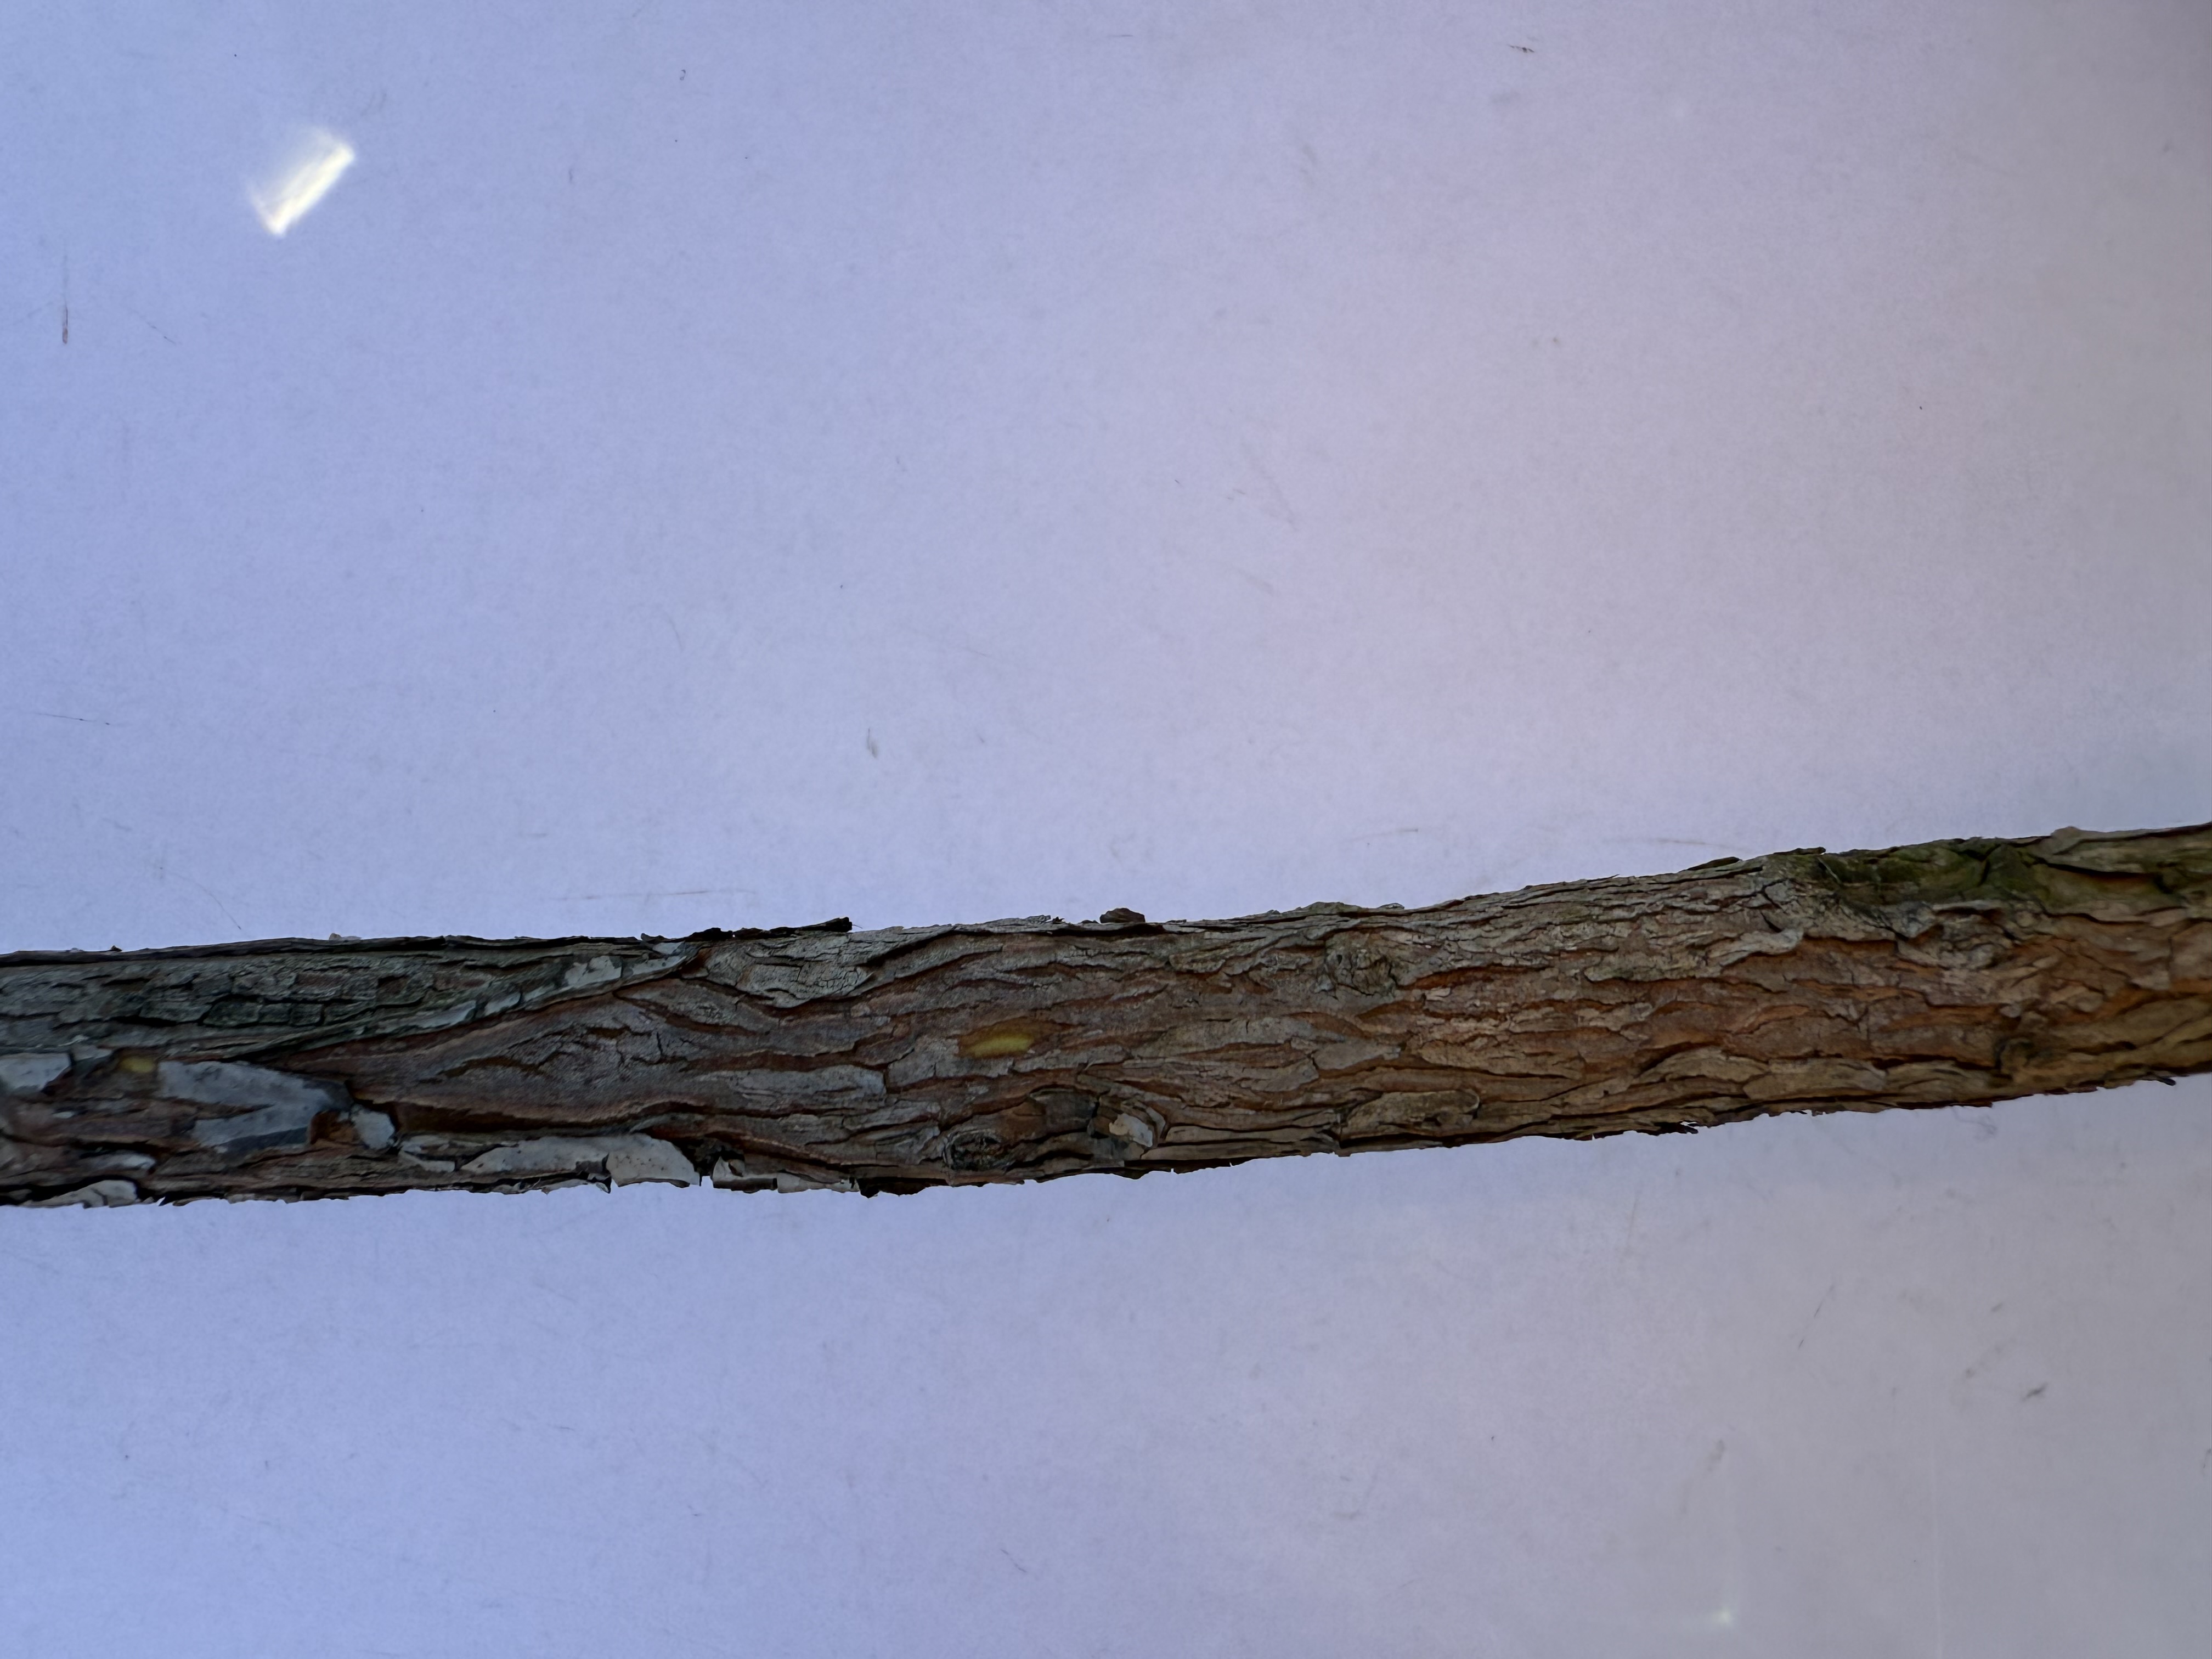
Variety: Wild Strawberry